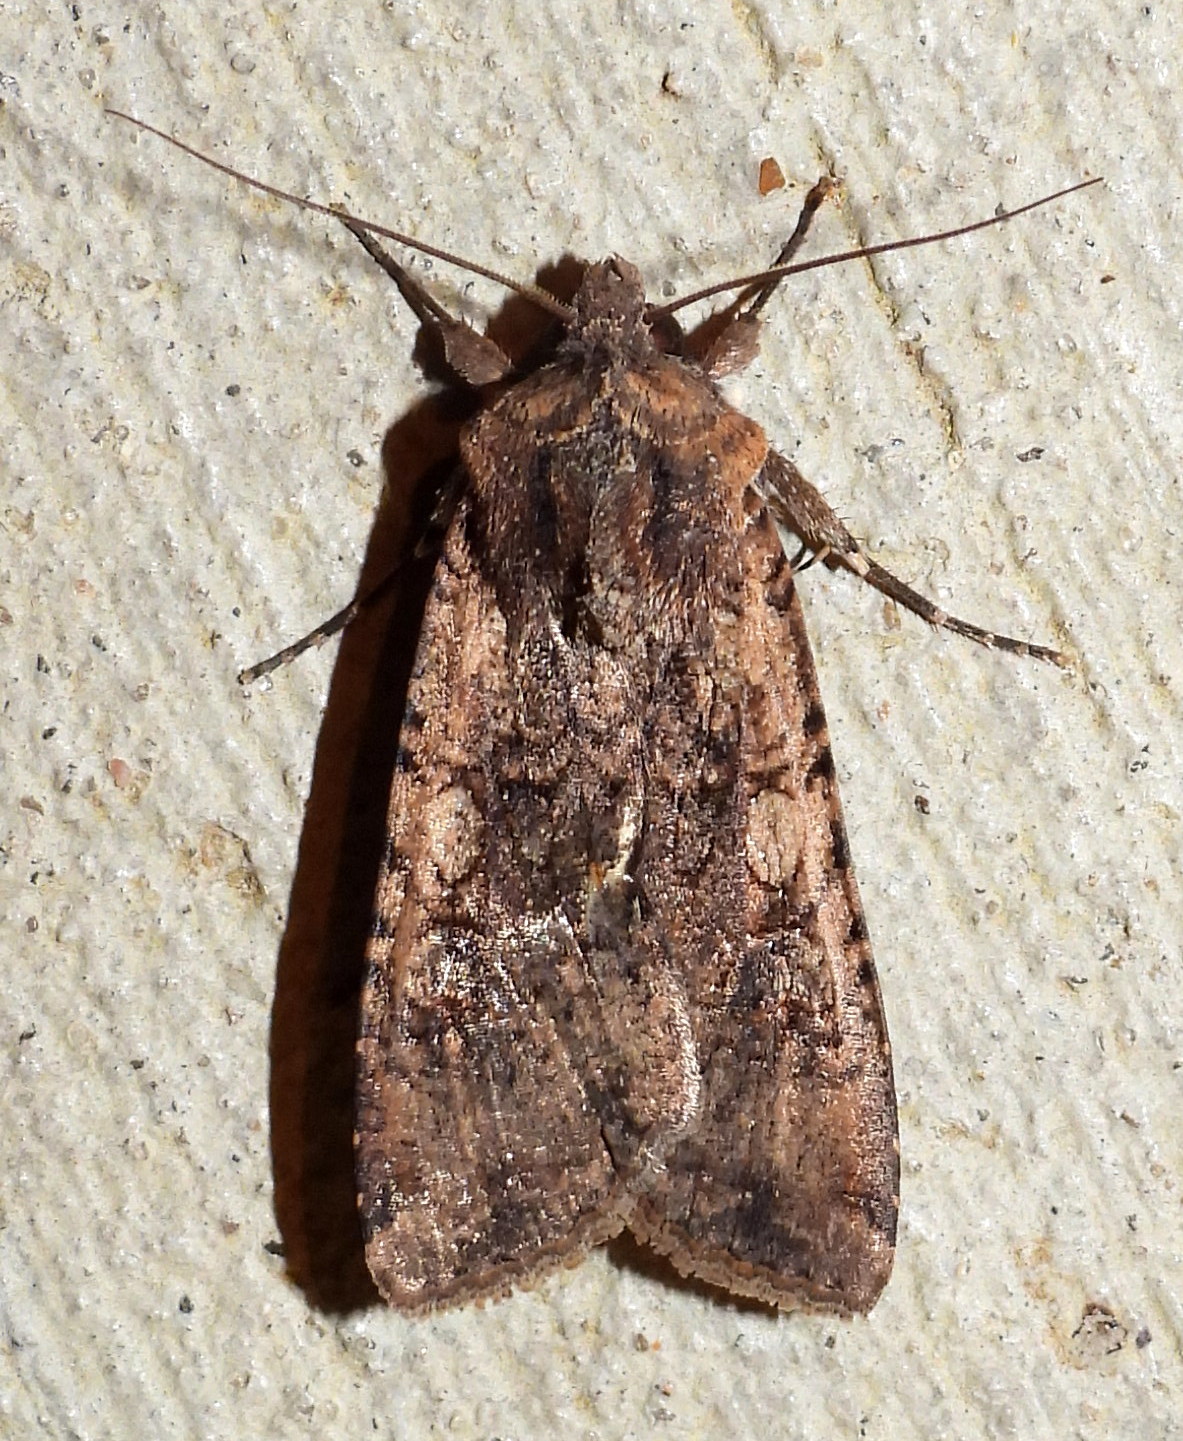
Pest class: cutworms